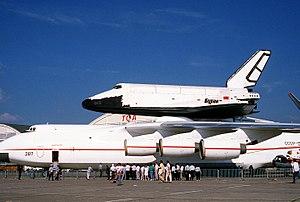
L'Antonov An-225 Mriya est un avion de transport très gros porteur, fabriqué initialement en République socialiste soviétique d'Ukraine puis en coopération entre l'Ukraine et la Chine. Son nom de code OTAN est « Cossack ». Cet avion aux dimensions impressionnantes est le plus long et le plus lourd avion du monde, et le troisième en envergure, derrière le Stratolaunch et l'hydravion géant H-4 Hercules. Il est capable de transporter des charges volumineuses pesant jusqu'à 250 tonnes avec une autonomie de 4 000 à 14 500 km selon la charge.
Bourane 1.01 était la première des cinq navettes spatiales du projet Bourane. C’est la plus connue des navettes Bourane. En effet, c’est l’unique navette soviétique à avoir effectué un vol spatial, en 1988. En 2002, l’effondrement du toit du bâtiment qui l’abritait l’a détruite ainsi que la fusée Energyia sur laquelle elle était posée.
Une navette spatiale, dans le domaine de l’astronautique, désigne conventionnellement un véhicule spatial pouvant revenir sur Terre en effectuant un atterrissage contrôlé à la manière d'un avion ou d'un planeur et pouvant être réutilisé pour une mission ultérieure. Ce concept s'oppose à celui des vaisseaux spatiaux, tels que Soyouz, Shenzhou ou Apollo effectuant une rentrée quasi balistique et atterrissant grâce à des parachutes et des rétro-fusées. À l'origine le concept est associé à l'abaissement des coûts de mise en orbite de satellites artificiels, d'éléments de station spatiale et à la possibilité d'effectuer des interventions de maintenance en orbite basse. En pratique la navette spatiale américaine, la seule à avoir eu une vie opérationnelle significative, a joué un rôle important essentiellement pour placer en orbite les principaux composants de la station spatiale internationale. Dans ses autres missions, elle est remplacée avantageusement par des lanceurs classiques. Suite à l'arrêt des missions de sa navette spatiale en 2011, la NASA prévoit le retour à des vaisseaux spatiaux conventionnels.